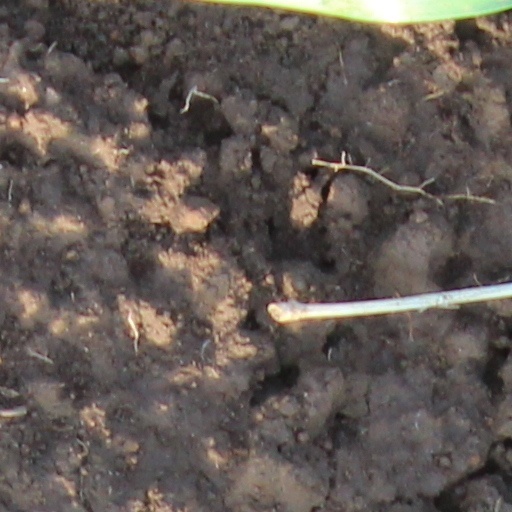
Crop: wheat